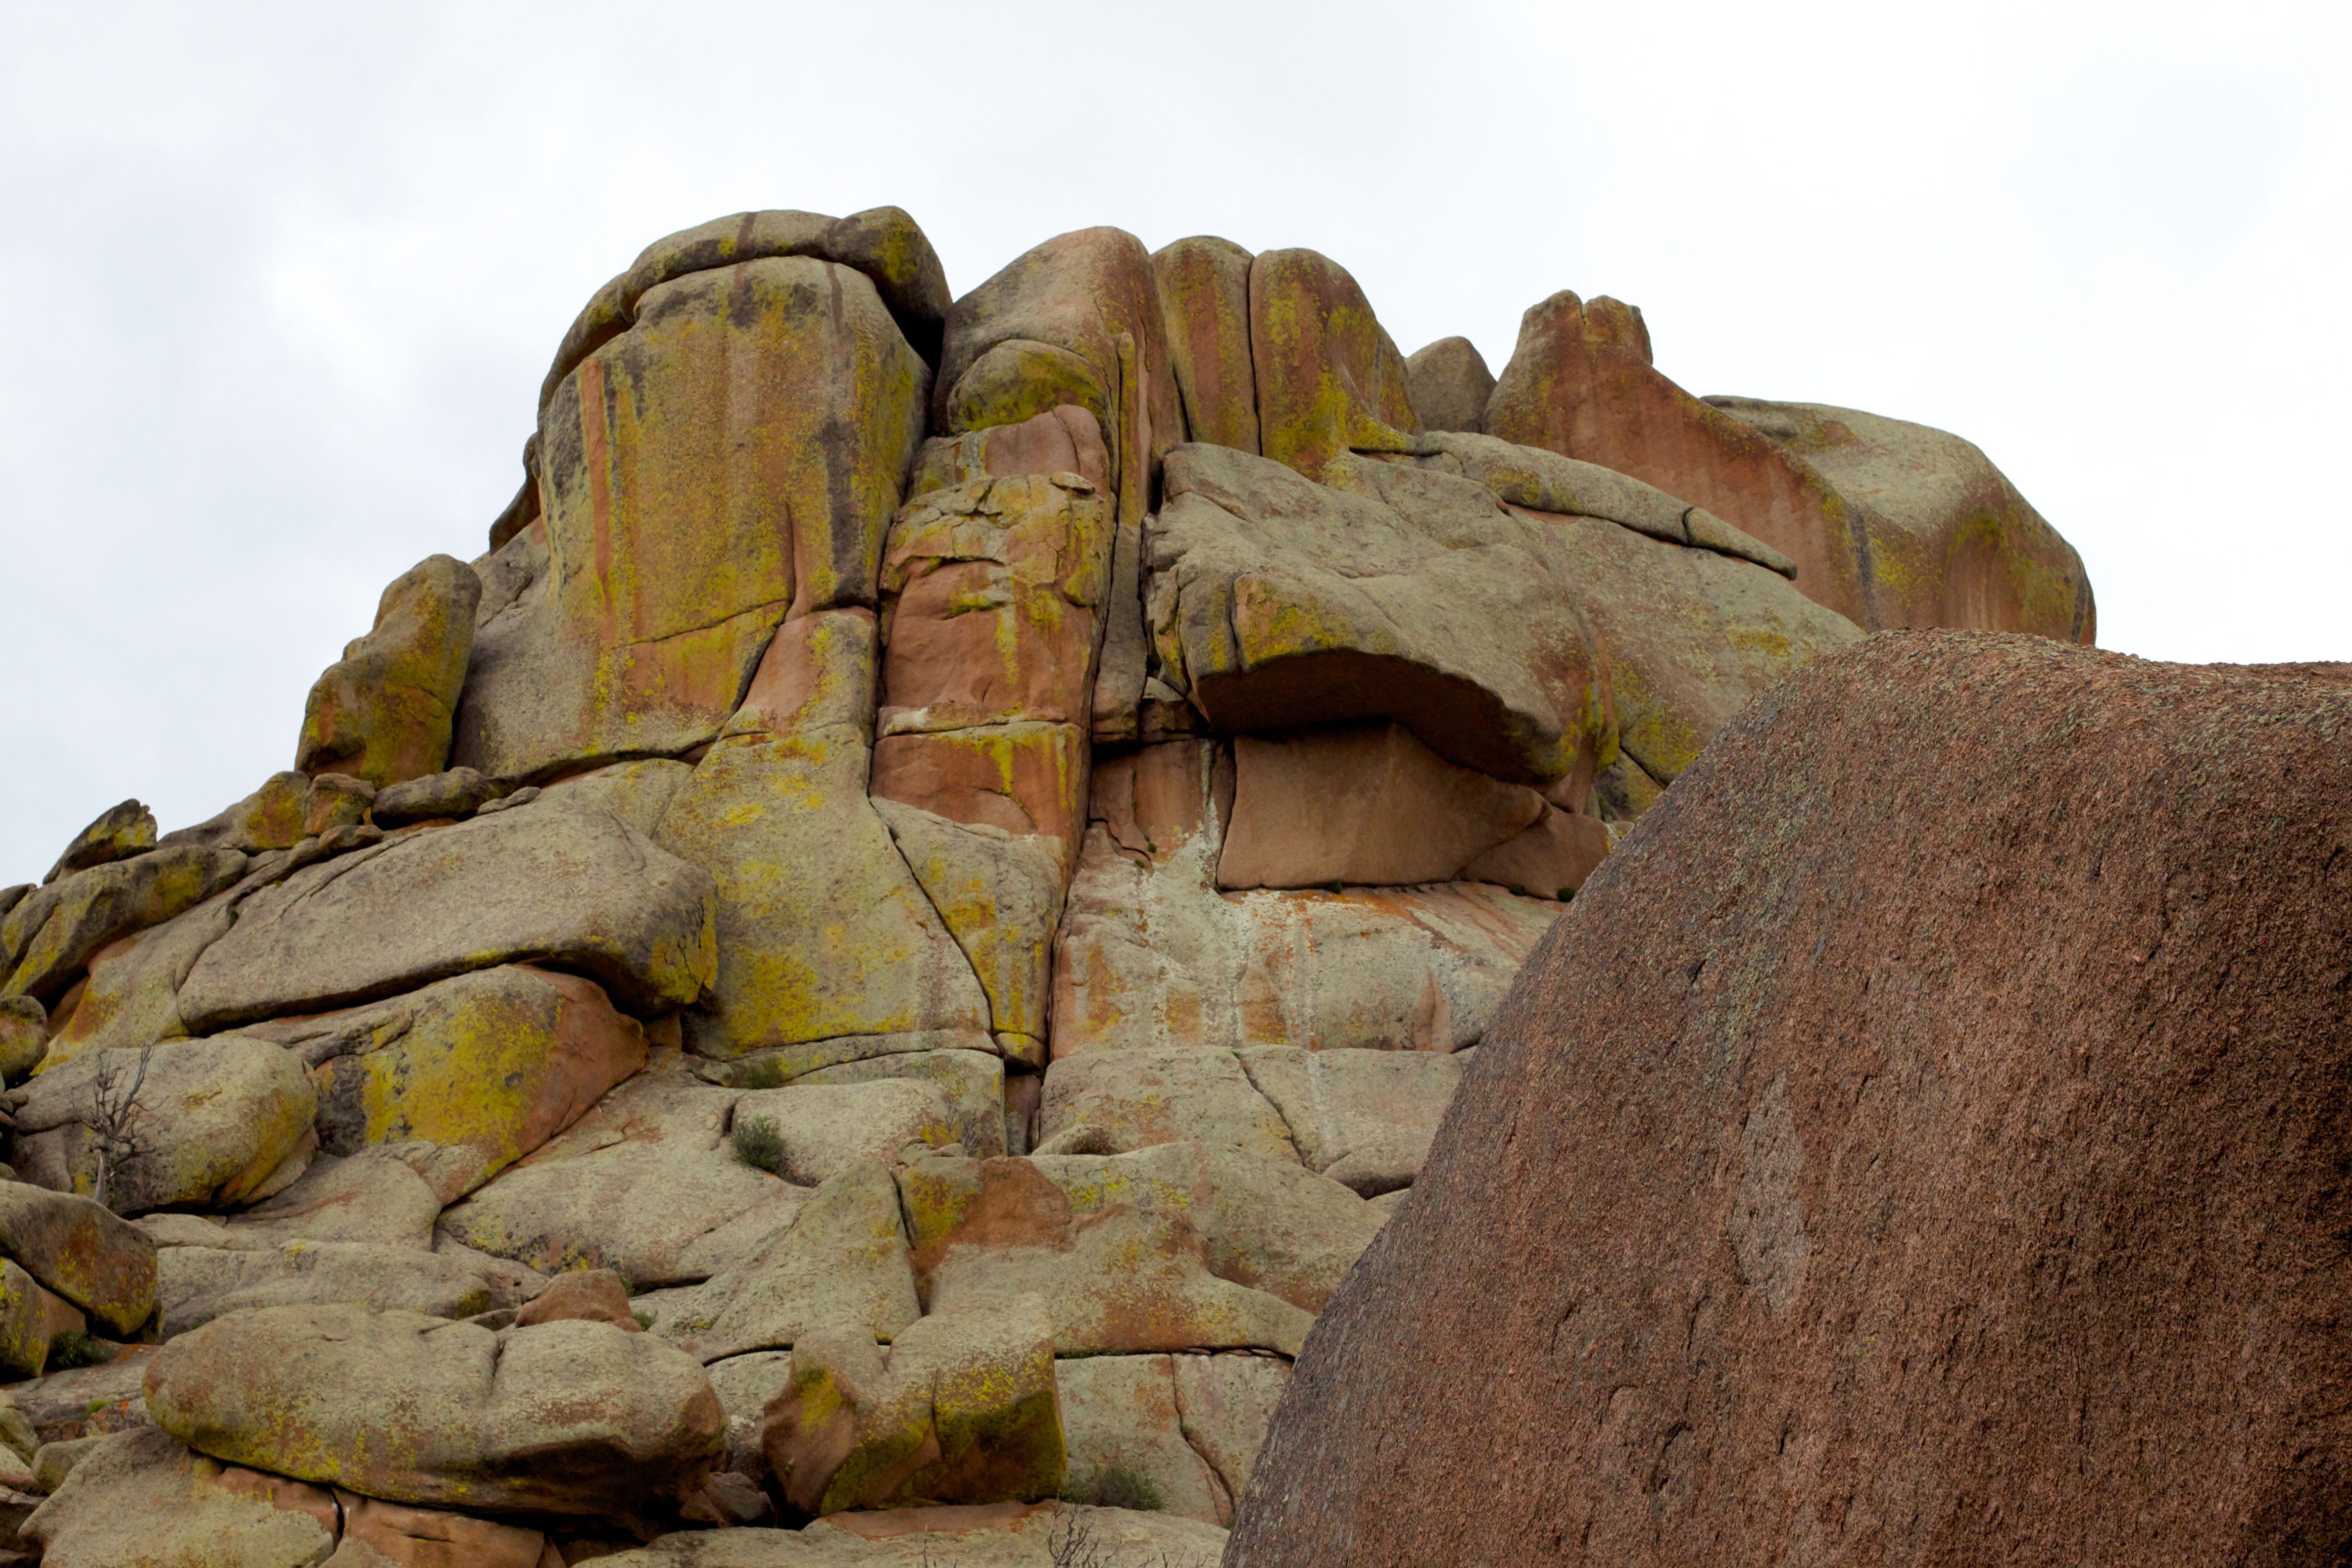
rock, formation, cliff, arch, terrain, material, sculpture, geology, badlands, boulder, odyssey, wyoming, monolith, ancient history